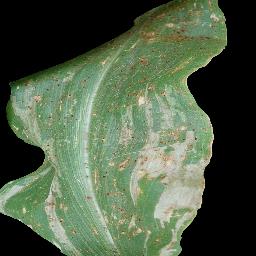
Label: Corn___Common_rust